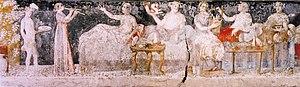
Le Banquet, tombe d'Agios Athanasios, près de Thessalonique, Grèce. Peinture murale, Hauteur
La peinture de la Grèce antique couvre toute la période de la Grèce antique, depuis l'âge du bronze, puis les époques archaïque, classique et hellénistique. Sur cette longue durée, du Xᵉ au Iᵉʳ siècle avant l'ère commune, elle s'est métamorphosée sous toutes les formes qu'elle a prises, qu'il s'agisse de la peinture sur céramique — qui demeure la partie la mieux conservée de cette pratique artistique — sur panneaux ou murale et parfois sur stèles. La peinture grecque n'est donc pas confinée au support bi-dimensionnel, puisque l'essentiel se trouve sur des céramiques, avec, pour chacune, un volume particulier sur lequel la peinture s'inscrit et avec des petits reliefs qui, parfois, la complètent.
Le royaume de Macédoine est un État grec antique situé au nord de la Grèce antique, correspondant aujourd’hui principalement à la Macédoine grecque avant son expansion. Il s'étend sur la partie nord-est de la péninsule grecque, bordé par l'Épire à l'ouest, la Péonie au nord, la Thrace à l'est et la Thessalie au sud. Constitué en royaume à l'époque archaïque, il devient le royaume dominant de l'époque hellénistique.